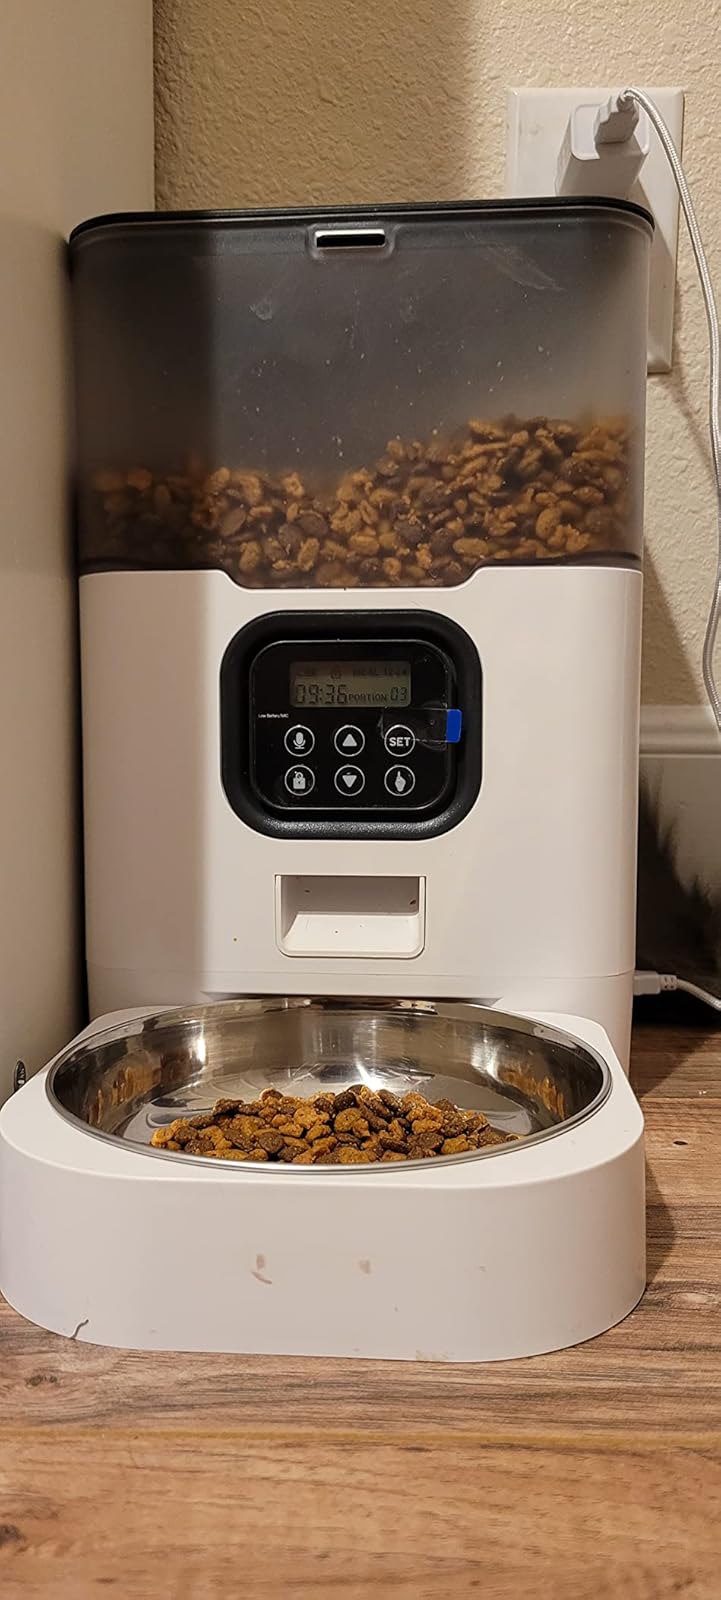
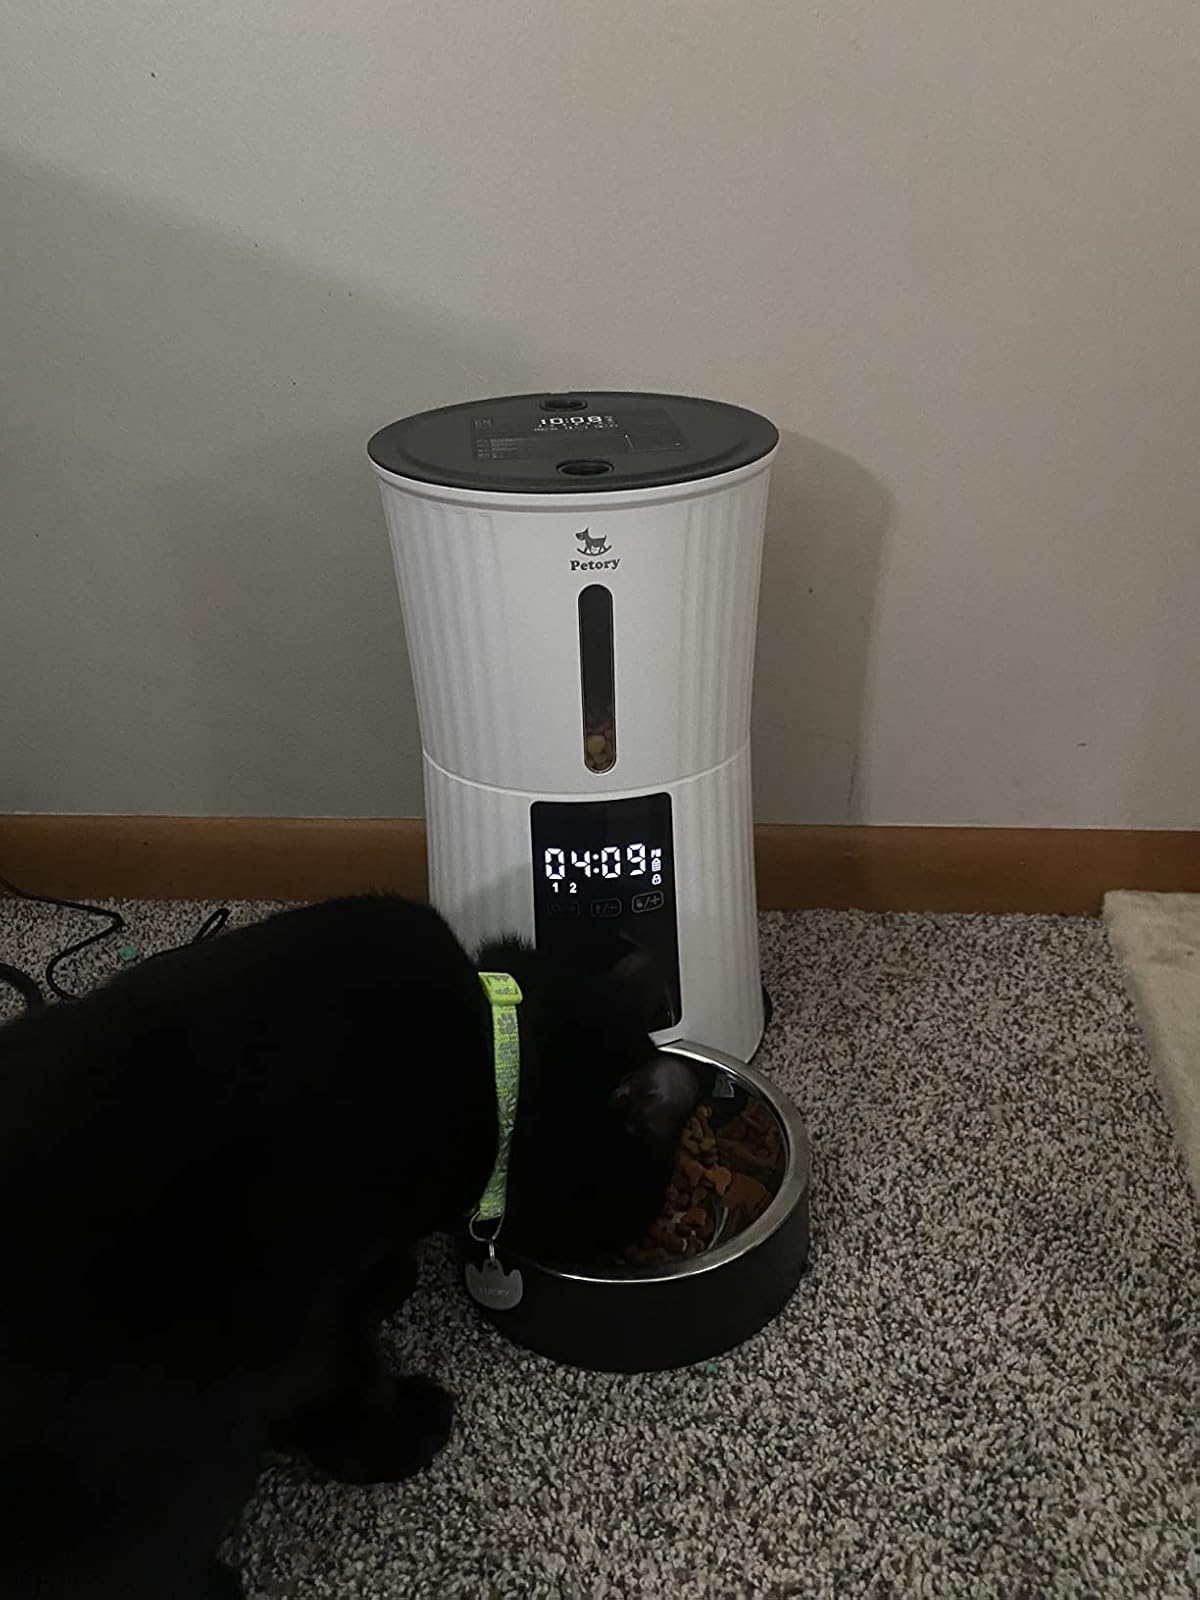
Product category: items_feeder
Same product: no